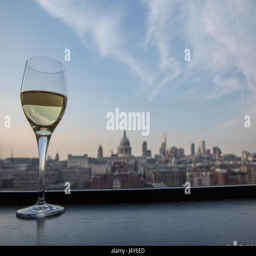
a glass of wine overlooking english baroque structure